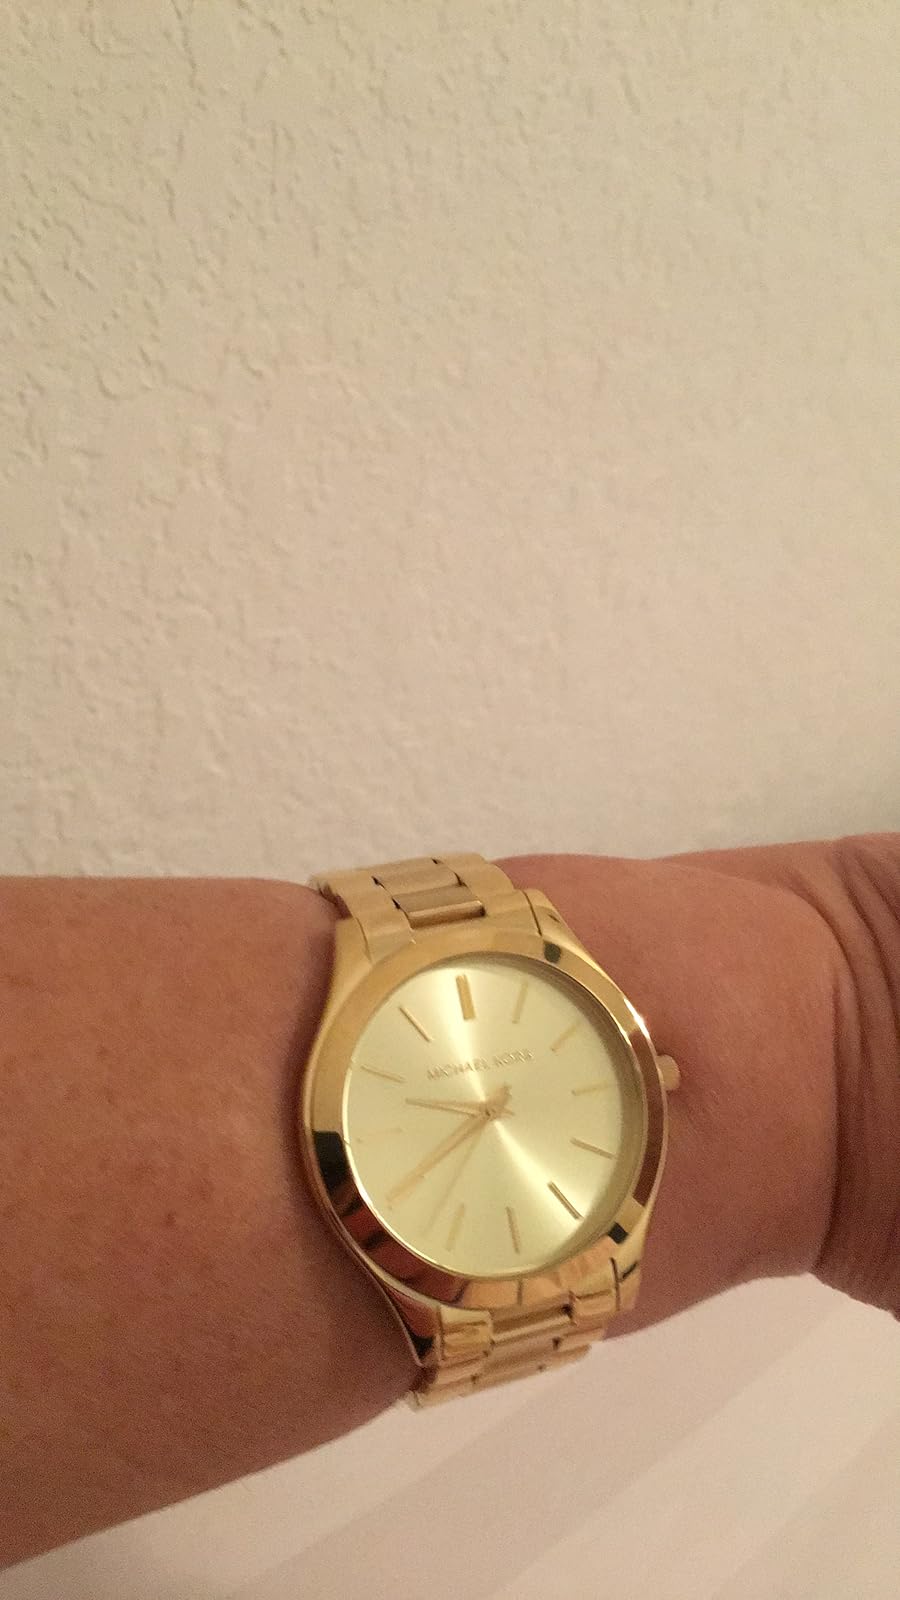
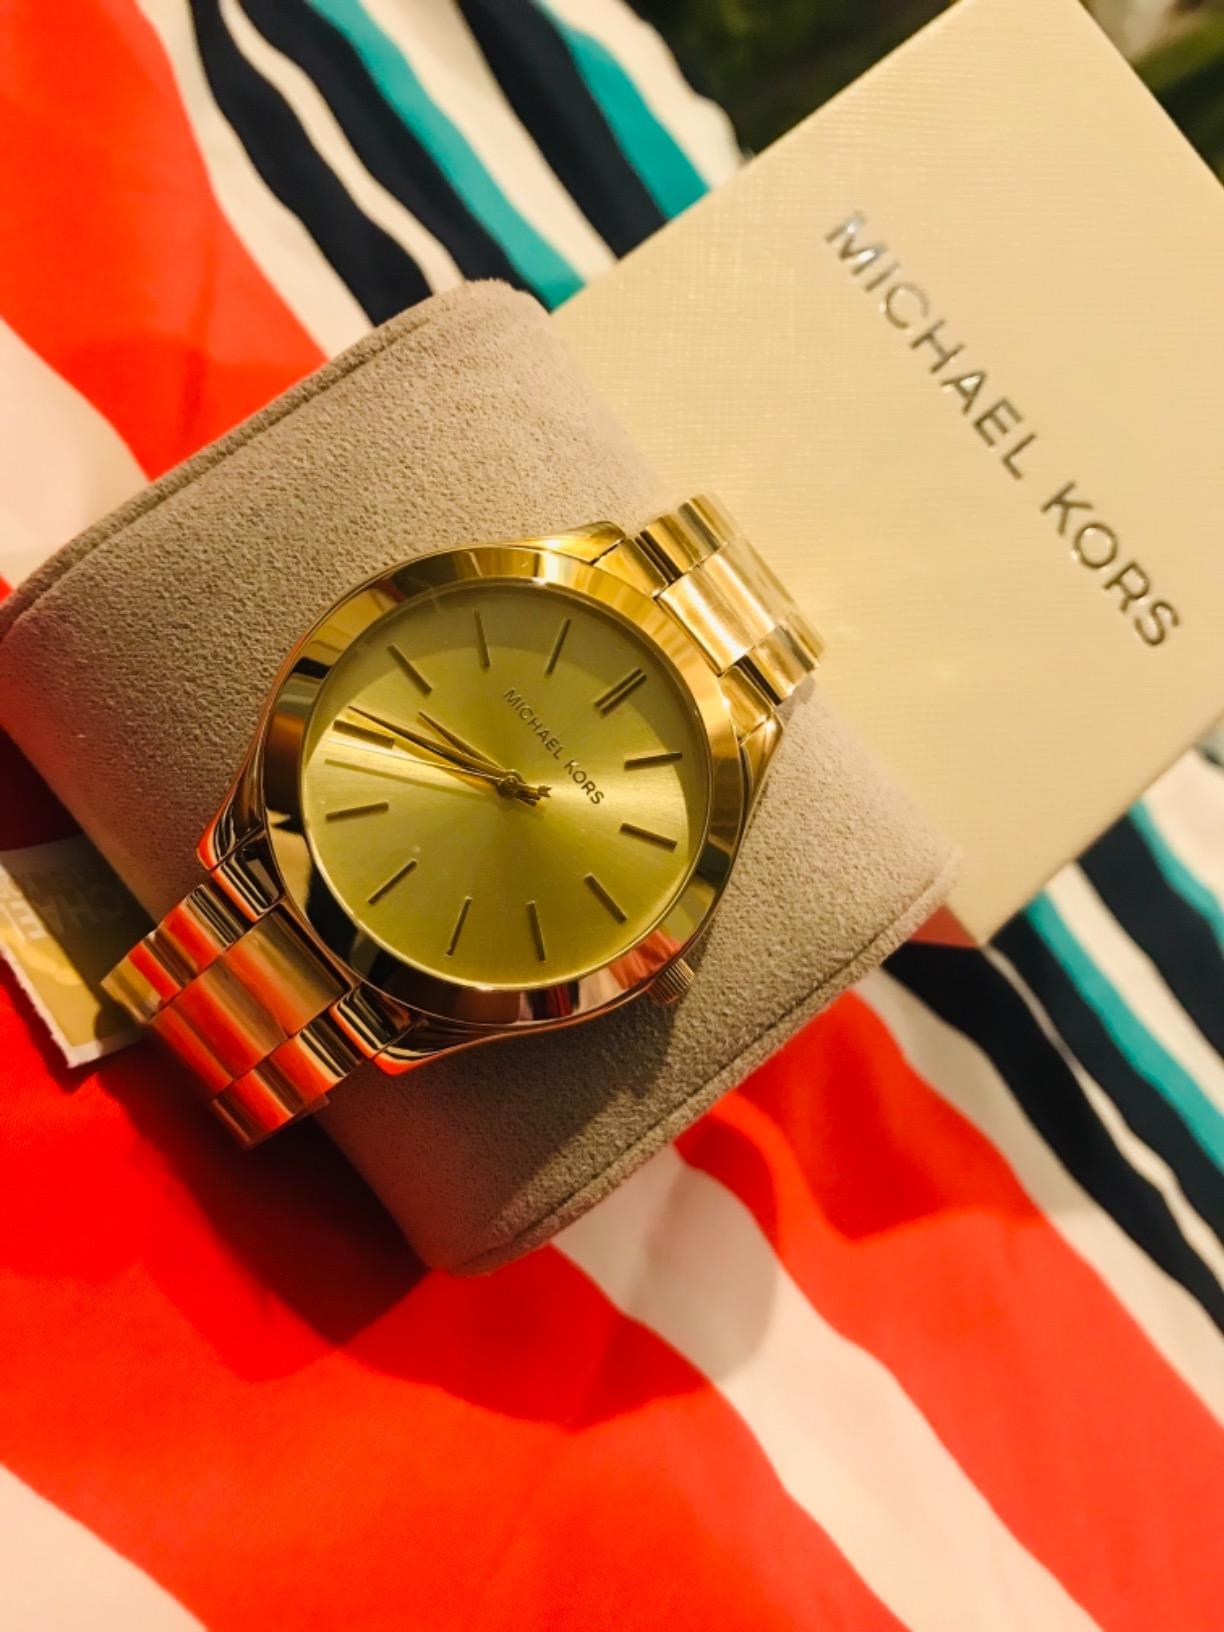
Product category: accessories_watch
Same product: yes